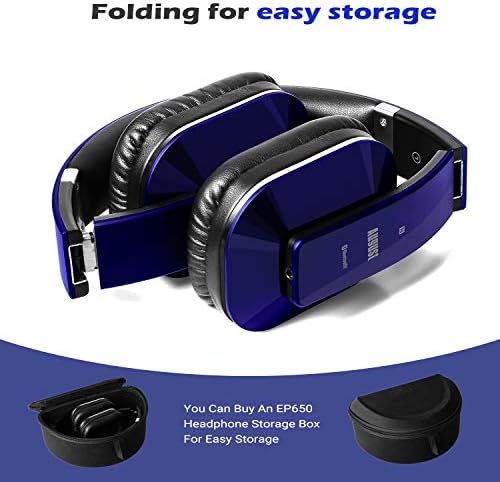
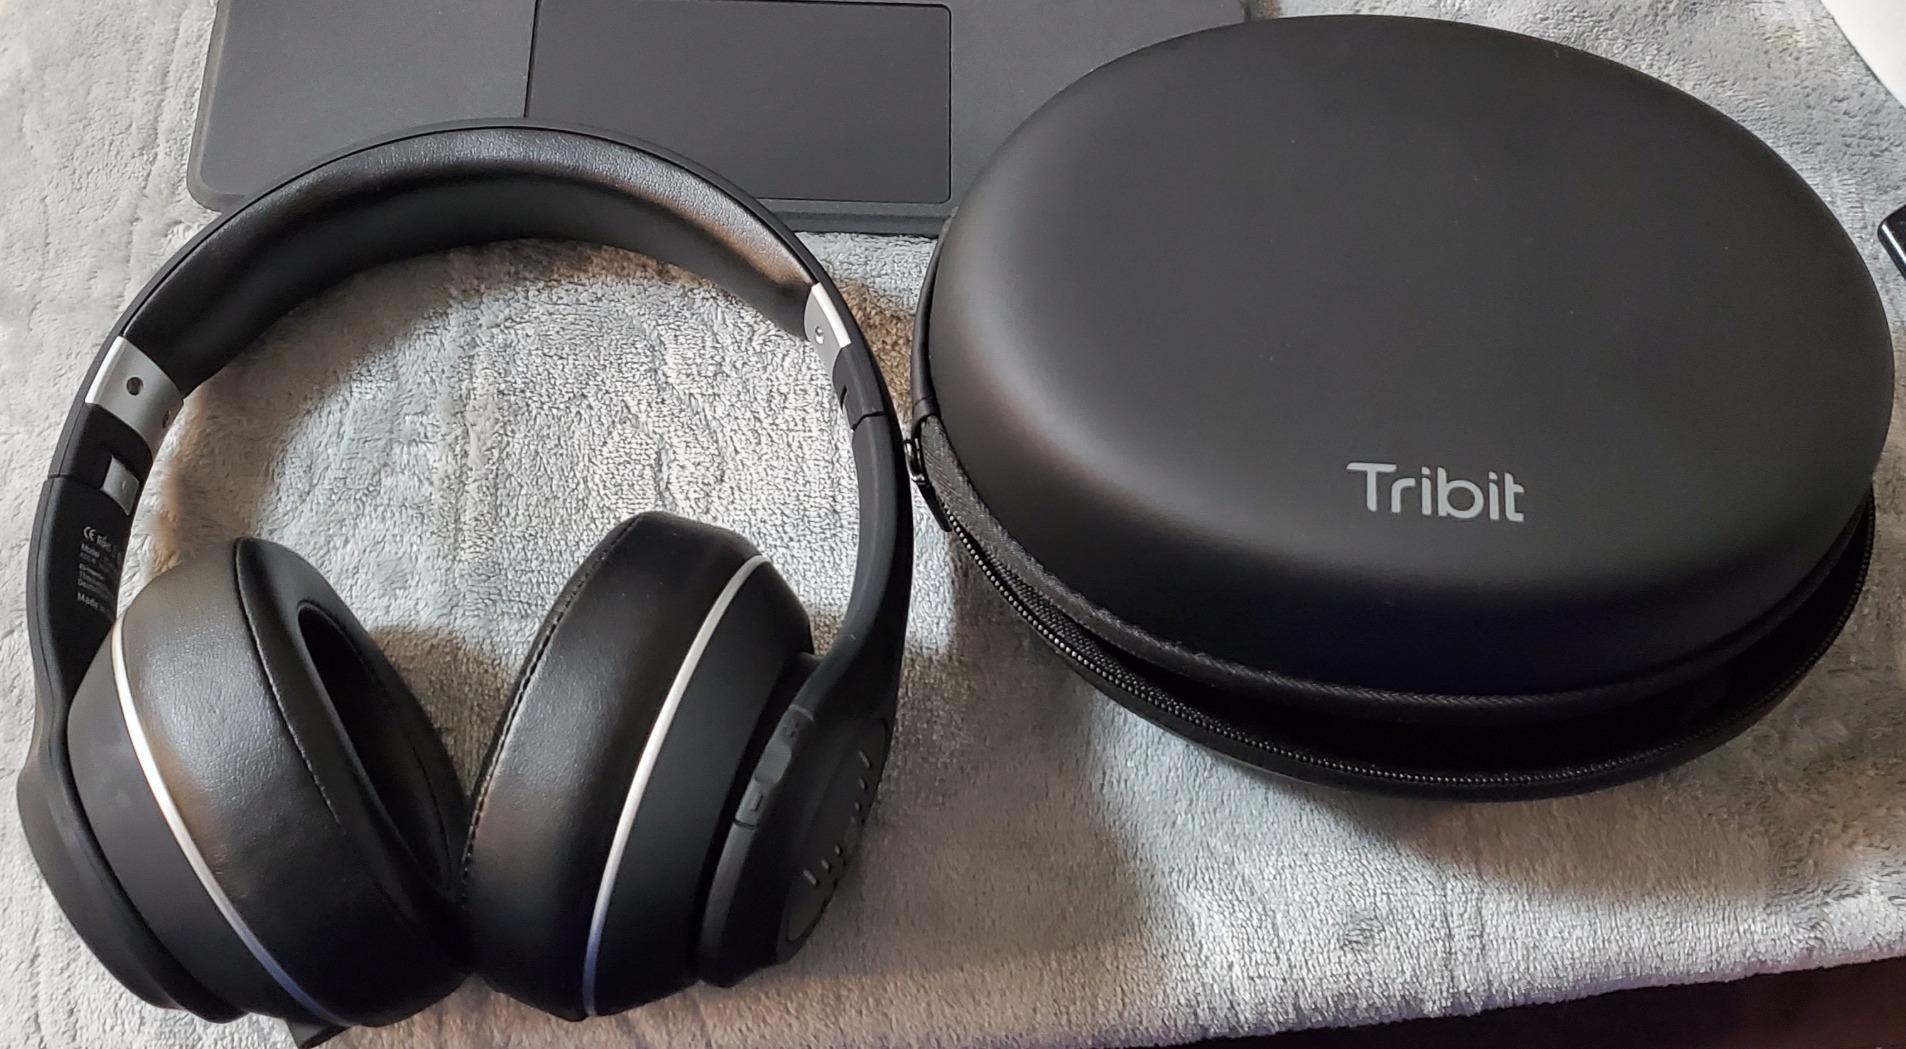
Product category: headphones
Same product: no